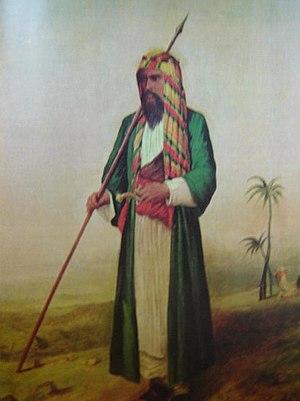
Richard Francis Burton, né le 19 mars 1821 à Torquay et mort le 20 octobre 1890 à Trieste, est un érudit et polymathe britannique. Il est tour à tour officier militaire, escrimeur, explorateur, écrivain et poète, traducteur, linguiste, orientaliste, maître soufi, ethnologue, diplomate et expérimentateur passionné de la plupart des perversions humaines.